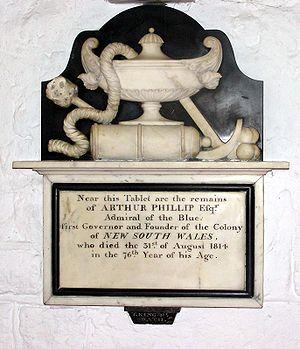
Le capitaine Arthur Phillip est un officier de marine et un administrateur colonial britannique. Il est le premier gouverneur de Nouvelle-Galles du Sud, la première colonie européenne sur le continent australien, et est le fondateur de la ville de Sydney.